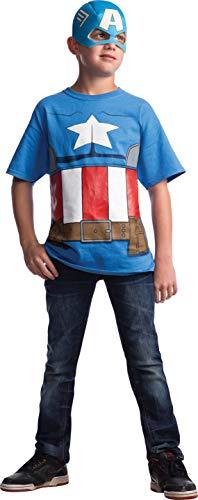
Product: Marvel Avengers Assemble Captain America Costume T-Shirt with Mask, Large
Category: Clothing, Shoes & Jewelry | Men
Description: Marvel Avengers Assemble Captain America Costume T-Shirt with Mask, Large.
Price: $18.75
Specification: ProductDimensions:18x12x3inches|ItemWeight:6.7ounces|ShippingWeight:8ounces(Viewshippingratesandpolicies)|DomesticShipping:ItemcanbeshippedwithinU.S.|InternationalShipping:ThisitemcanbeshippedtoselectcountriesoutsideoftheU.S.LearnMore|ASIN:B00HA4YV7M|Itemmodelnumber:620029_L|Manufacturerrecommendedage:8-10years